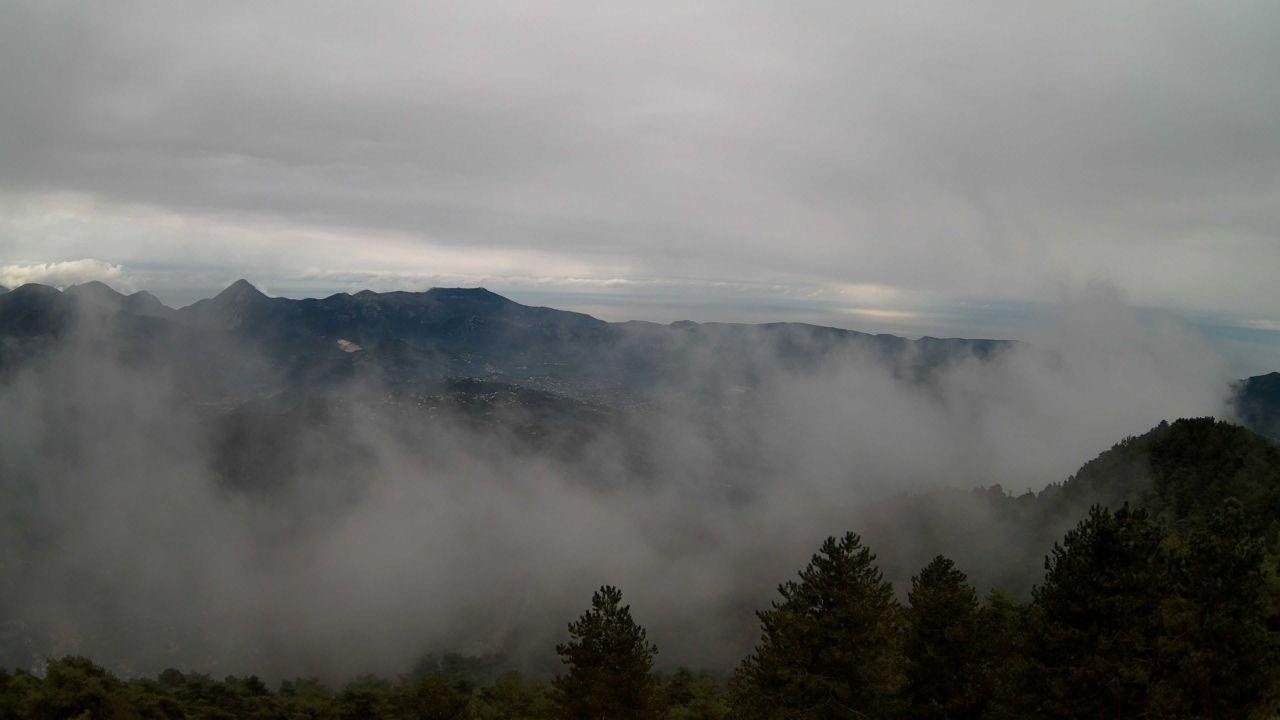
Fire: no
Smoke: no